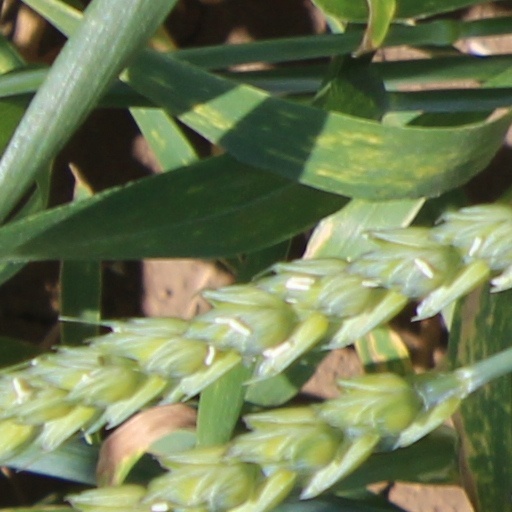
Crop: wheat